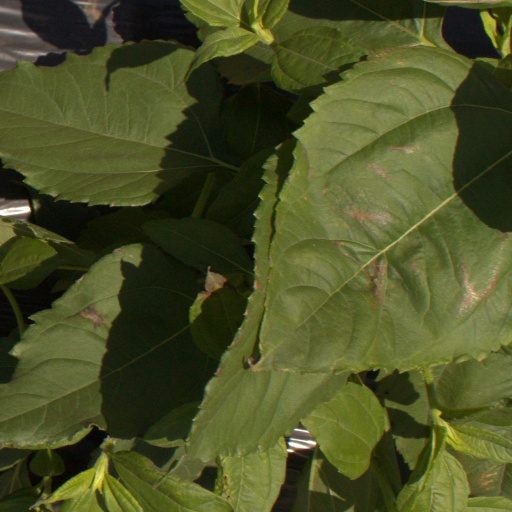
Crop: Jerusalem artichoke